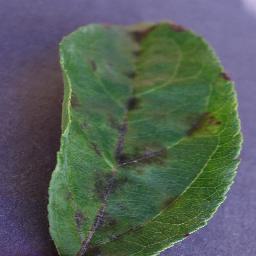
Label: Apple___Apple_scab